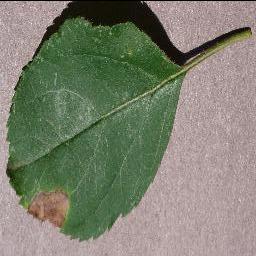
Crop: apple
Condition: black_rot